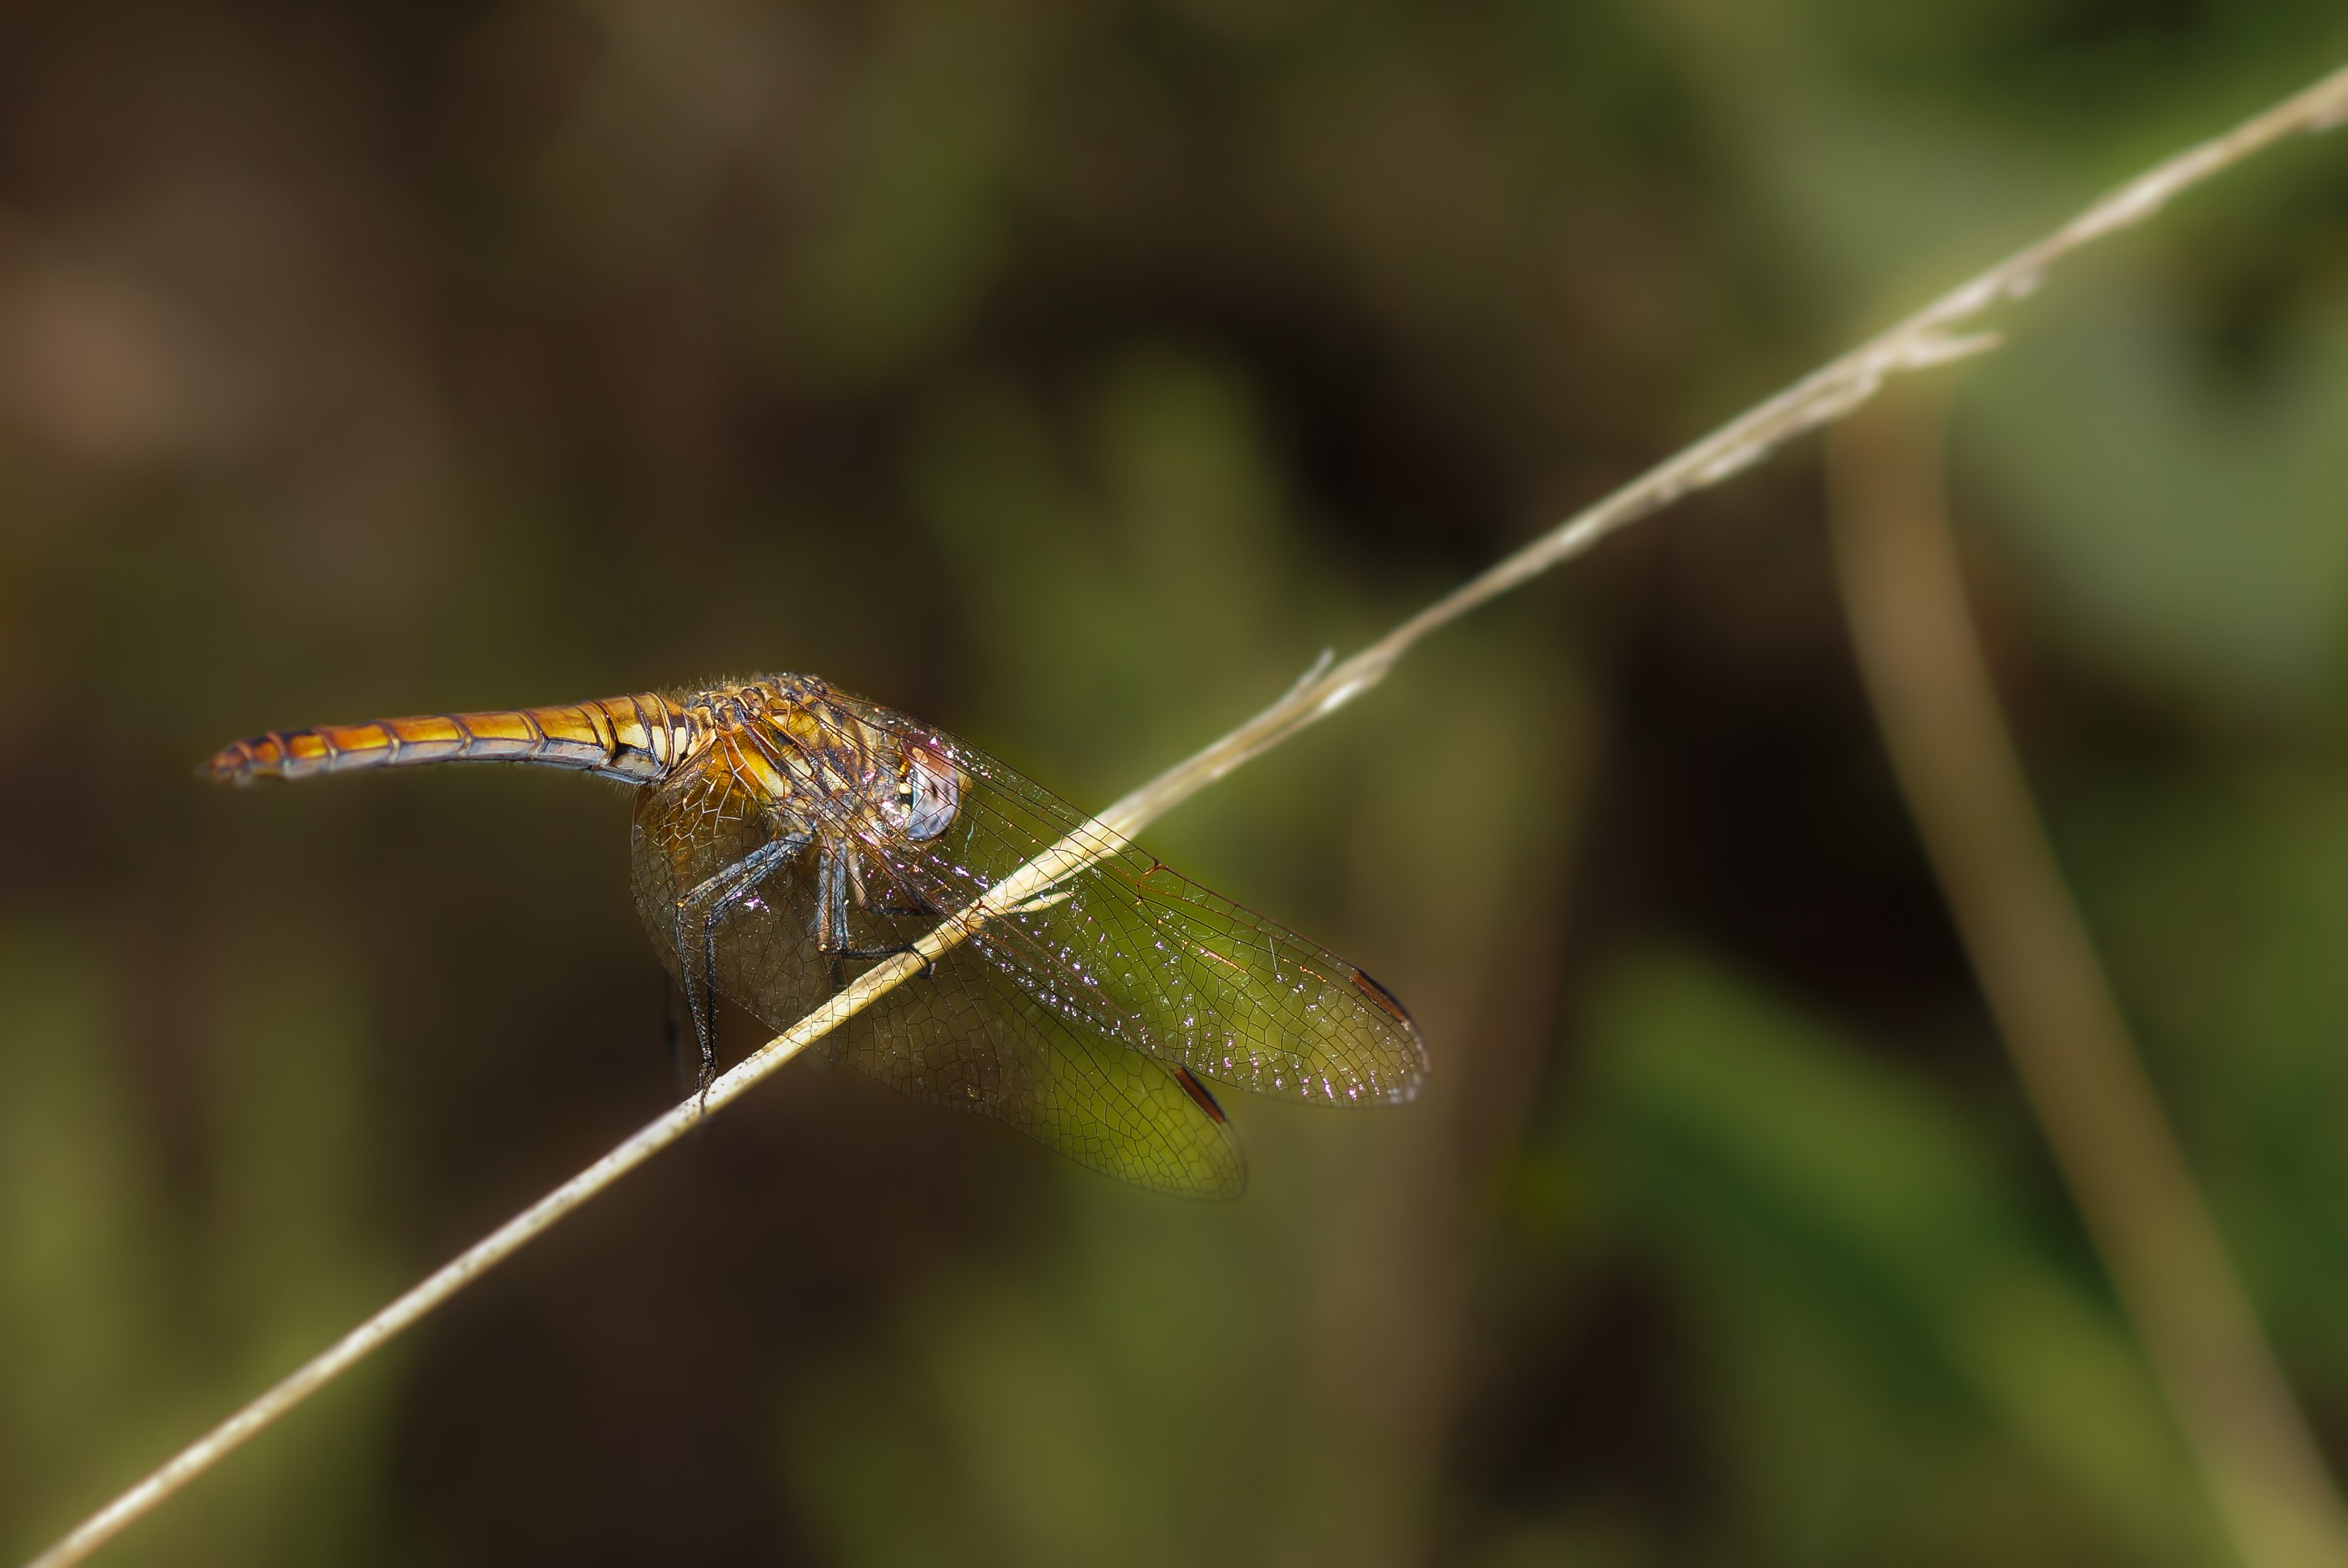
nature, grass, photography, leaf, flower, green, insect, macro, fauna, invertebrate, close up, 100mm, animals, dragonfly, naturaleza, a77, damselfly, ggl1, gaby1, xovesphoto, animales, liblula, sonya77, minolta100mm, macro photography, plant stem, dragonflies and damseflies, net winged insects